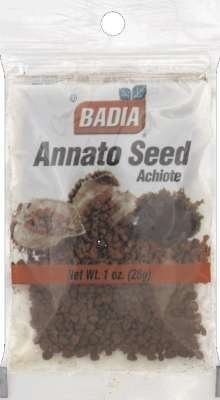
Item Name: Badia Annato Seed Cello
Value: 12.0
Unit: Ounce

Price: 8.37